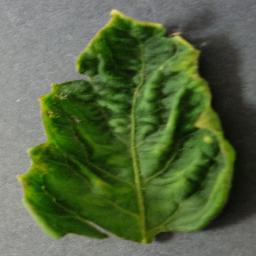
Label: Tomato___Tomato_Yellow_Leaf_Curl_Virus